The Complete Book of Elves

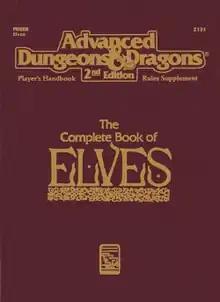

The Complete Book of Elves is a supplementary sourcebook published by TSR in 1993 for the 2nd edition of the "Advanced Dungeons & Dragons" fantasy role playing game.